21-gun salute

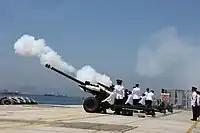
Gun Salute in Gibraltar on the birth of Prince George

The number of rounds fired in a salute depends on the place and occasion. The basic salute is 21 rounds. In Hyde Park and Green Park an extra 20 rounds are added because they are Royal Parks. At the Tower of London 62 rounds are fired on royal anniversaries (the basic 21, plus a further 20 because the Tower is a Royal Palace and Fortress, plus another 21 'for the City of London') and 41 on other occasions. The Tower of London probably holds the record for the most rounds fired in a single salute – 124 were fired when the Duke of Edinburgh's birthday (62 rounds) coincided with the Saturday designated as the Queen's official birthday (also 62 rounds).